Syarhey Rumas

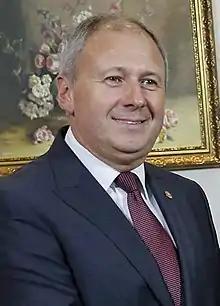
Rumas in 2018

Sergei Nikolayevich Rumas (born 1 December 1969) is a Belarusian politician and economist who served as Prime Minister of Belarus from August 2018 to June 2020.